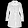
Label: Coat